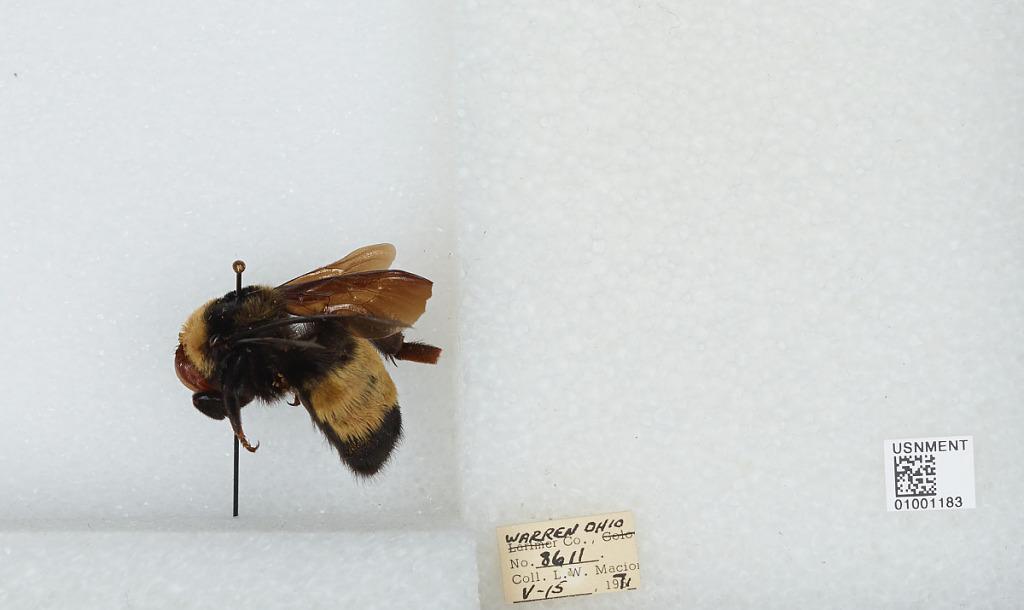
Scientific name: Bombus (Bombias) auricomus (Robertson)
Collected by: L. Macior
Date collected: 1971-5-15
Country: United States
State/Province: Ohio
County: Warren
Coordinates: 39.4242, -84.1856